Yoon So-yi

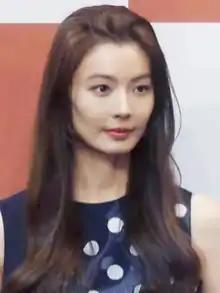
Yoon So-yi

Yoon So-yi (born January 5, 1985), birth name Moon So-yi, is a South Korean actress. She debuted as a print and commercial model, then began acting in Ryoo Seung-wan's action-comedy film "Arahan" in 2004, followed by "Shadowless Sword" in 2005. Yoon has had leading roles in television dramas, notably in "Goodbye Solo" (2006), "Glass Castle" (2008), "Hero" (2009), and "Warrior Baek Dong-soo" (2011).